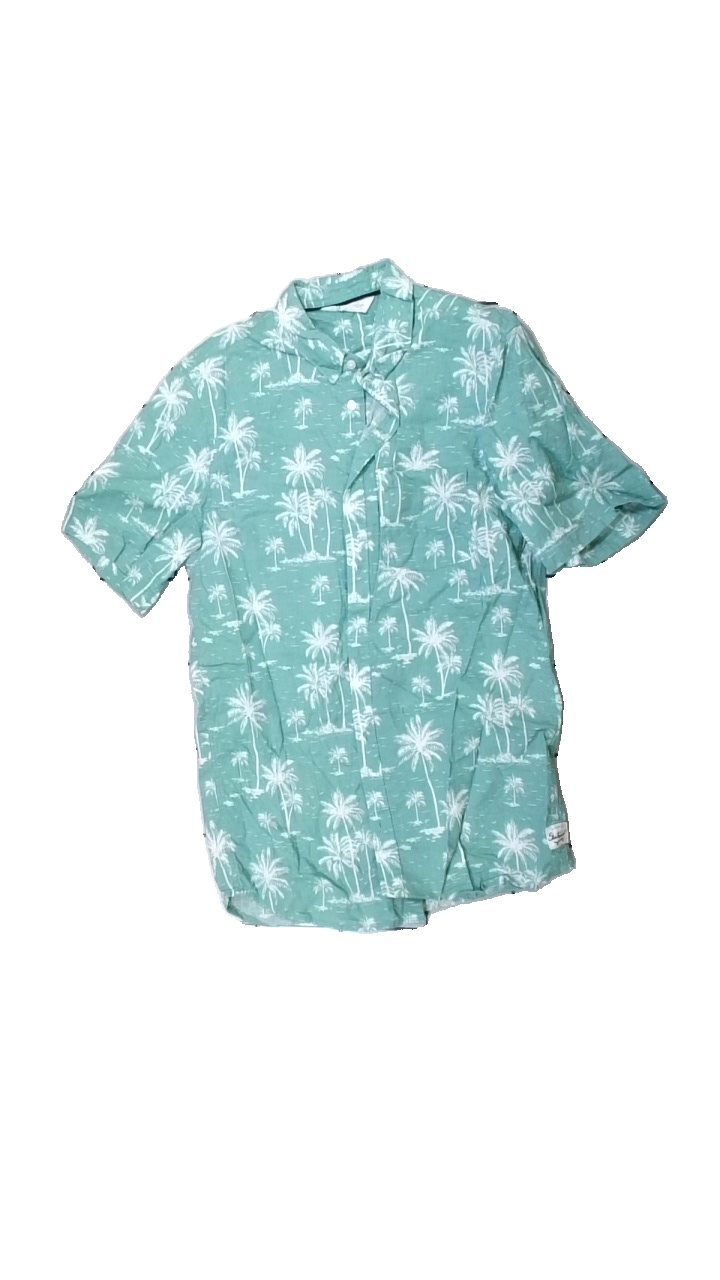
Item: Shirt (Children)
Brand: H&m
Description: Cropped sleeved shirt for children
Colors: Green, White
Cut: Regular, Cropped
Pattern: Floral print
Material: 100% cotton
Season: All
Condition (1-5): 3
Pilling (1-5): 5
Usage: Reuse
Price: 50-100